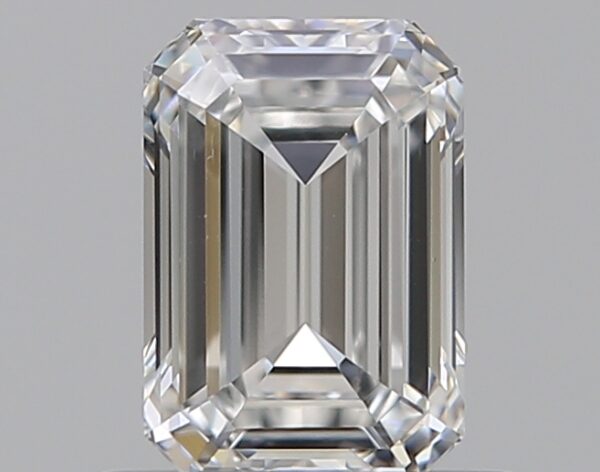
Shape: emerald
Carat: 0.6
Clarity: VVS1
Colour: D
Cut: EX
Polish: EX
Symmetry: VG
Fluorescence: ST
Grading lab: GIA
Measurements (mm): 5.83 x 4.01 x 2.48